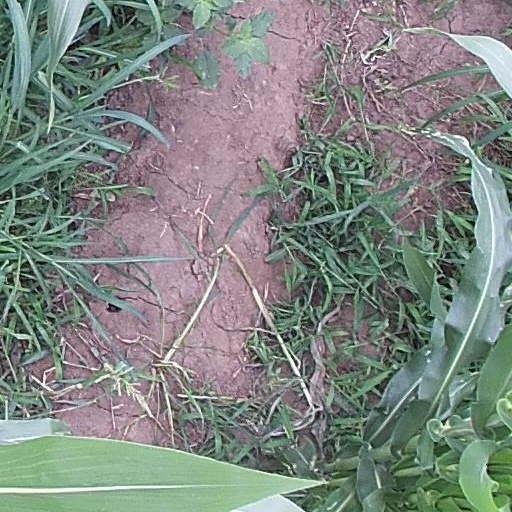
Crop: maize; corn